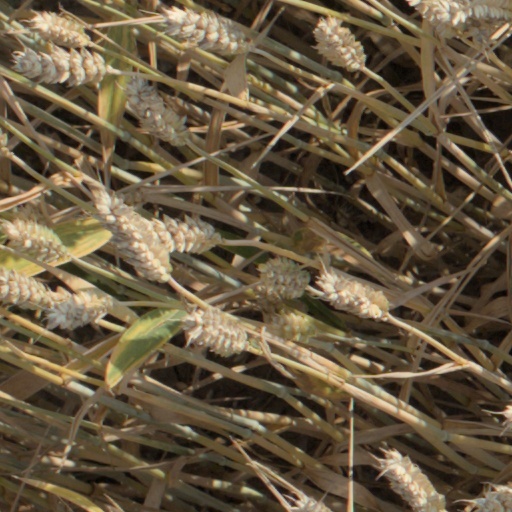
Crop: wheat